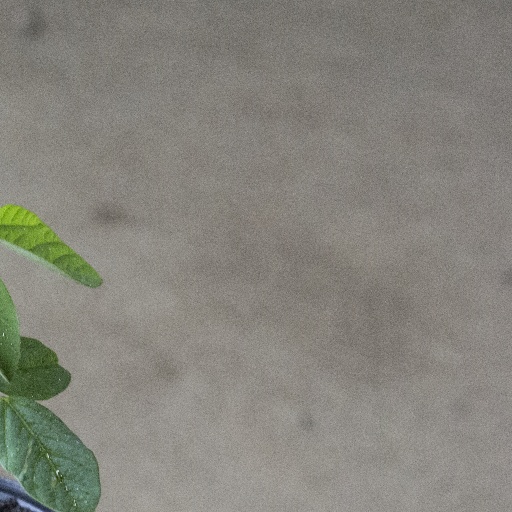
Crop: soybean